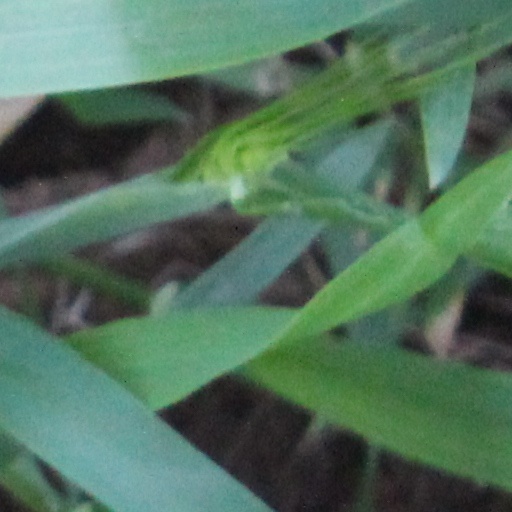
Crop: wheat